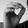
ASL letter: O